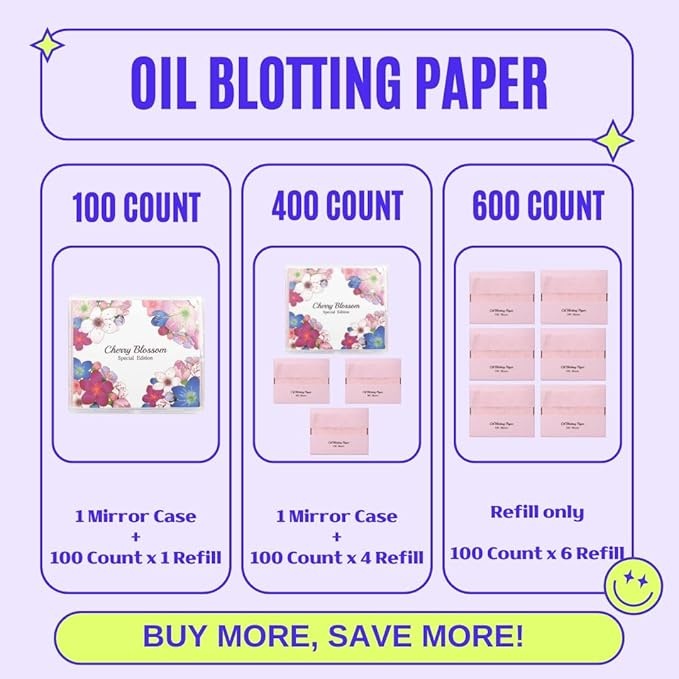
[100 Counts + Mirror Case] Cherry Blossom Natural Oil Blotting Paper for Face Korean with Mirror Case
About This REUSABLE MIRROR INCLUDED - Perfect! Compact! Built in mirror! Reusable mirror case will help prevent the box of sheets from getting ripped up in your purse. COMPACT PACKING WITH POP-UP DESIGN – No more waste with tissue type pop-up design! Use one at a time. Lightweight, simple and cute packaging. Ideal for use at home, at the gym, sports or in your car or office. Premium Oil Blotting Tissues from Korea. Natural Hemp NATURAL INGREDIENT – Made with natural hemp, Perfect for sensitive skin without irritation. PERFECT PACKAGING FOR ANYWHERE YOU GO! The compact designed package (3 in x 2.5 in) but contains large size sheets (4 in x 2.5 in) Overview Brand : varuza Special Feature : Oil Absorbent, Travel Size, Unscented, Ultra Soft Skin Type : Oily Number of Items : 1 Sheet Count : 100
Brand: Thebeginningofcleanbeauty
Category: Health & Beauty > Personal Care > Cosmetics > Cosmetic Tools > Makeup Tools > Facial Blotting Paper